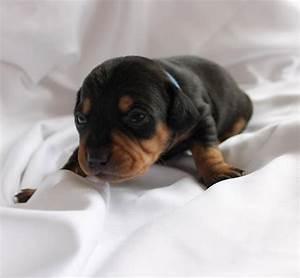
dog